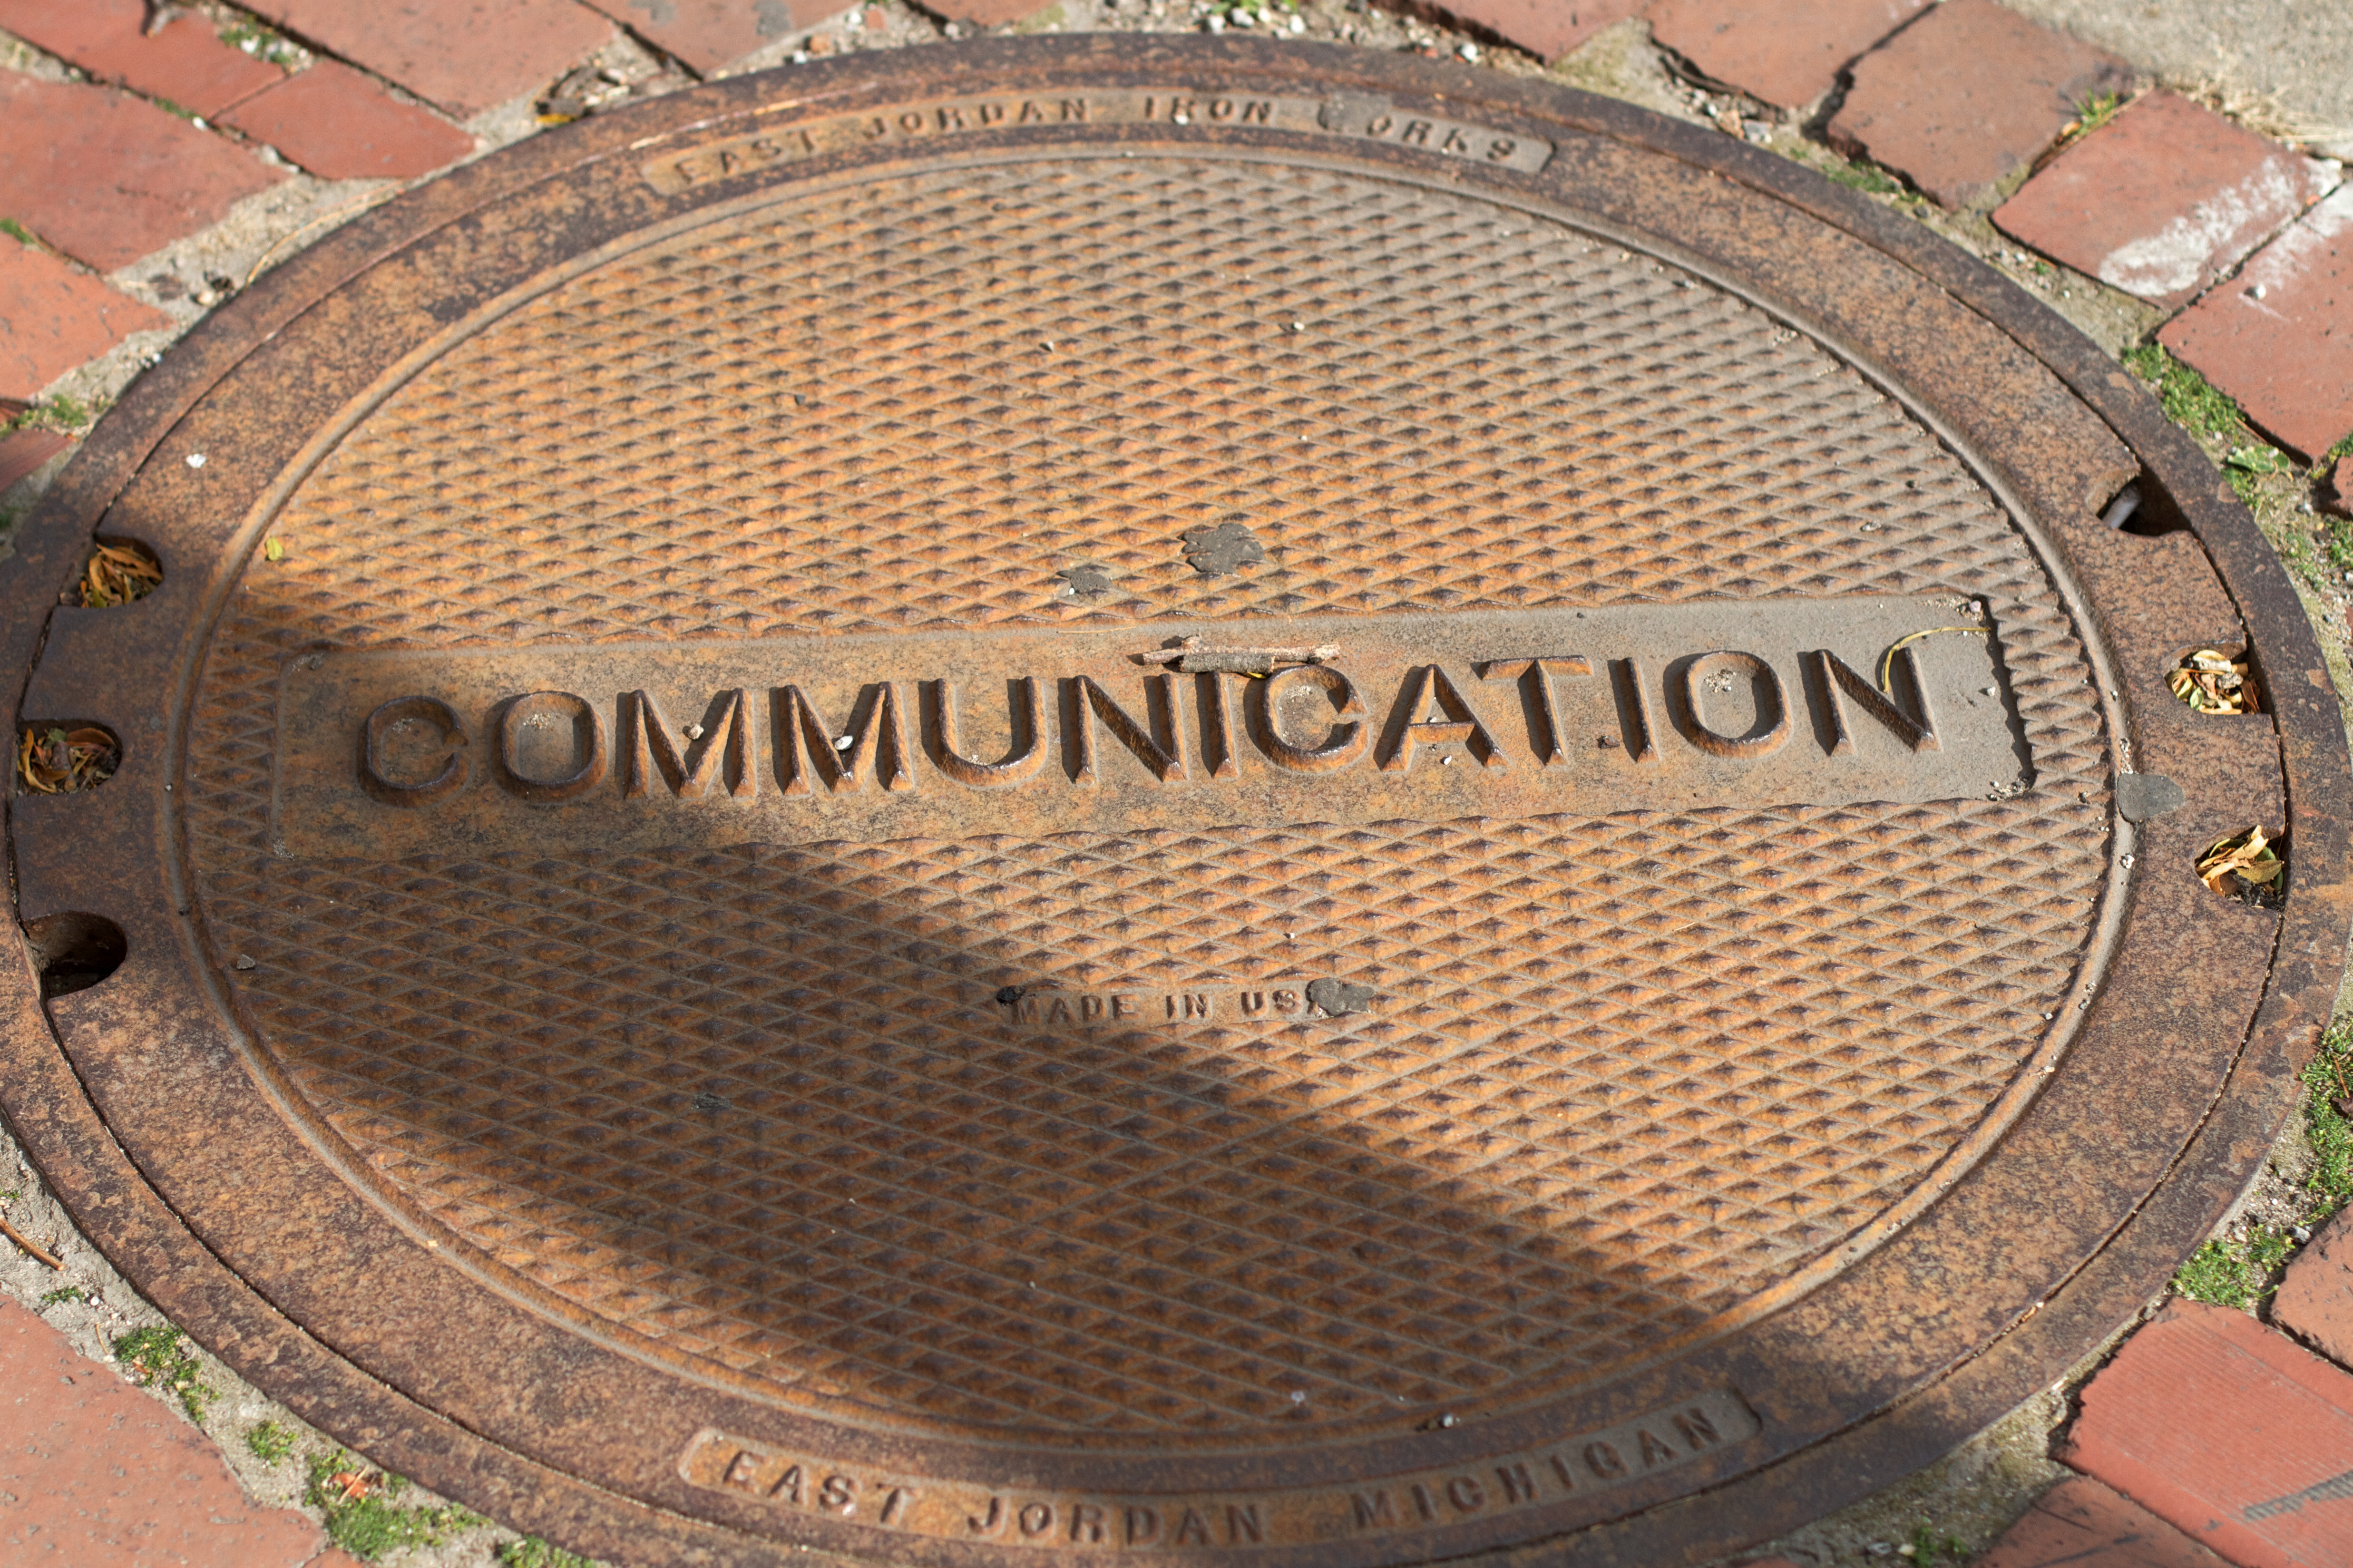
structure, communication, brick, drum, manhole, manhole cover, man made object, hand drum